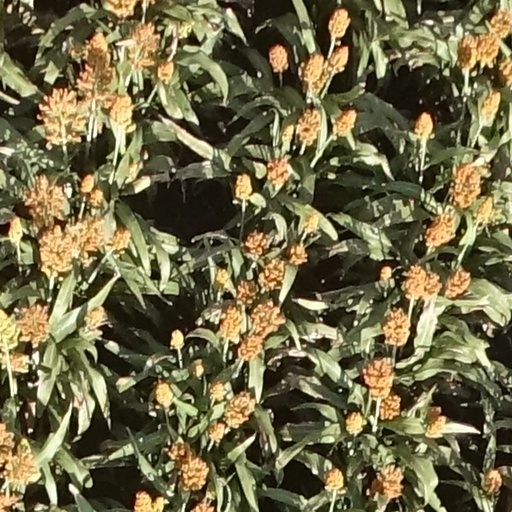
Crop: sorghum